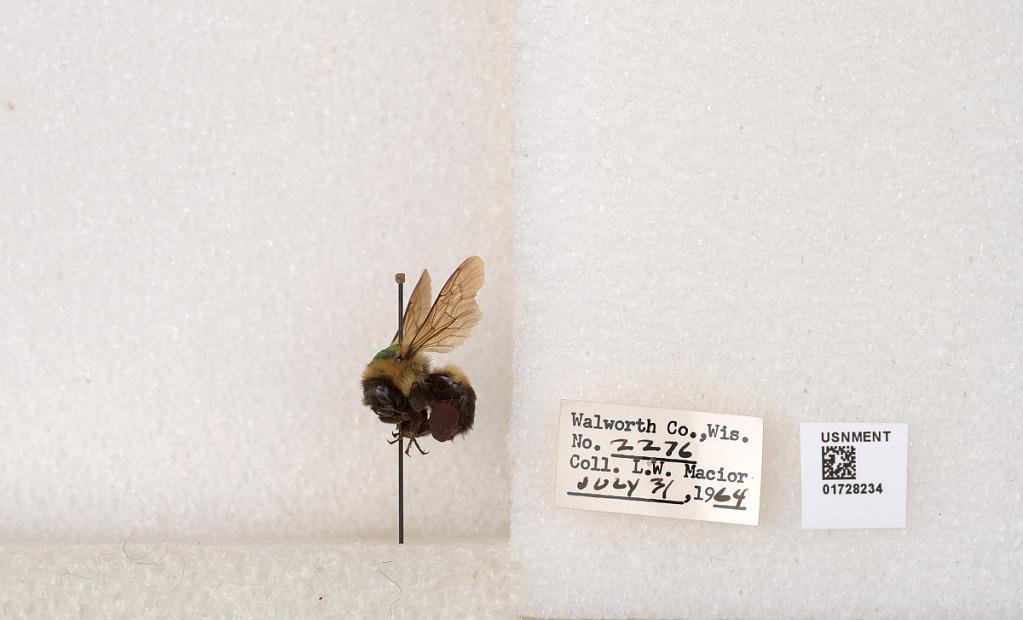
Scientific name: Bombus (Separatobombus) griseocollis (De Geer)
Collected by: L. Macior
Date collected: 1964-7-31
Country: United States
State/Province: Wisconsin
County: Walworth
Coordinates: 42.6685, -88.5419